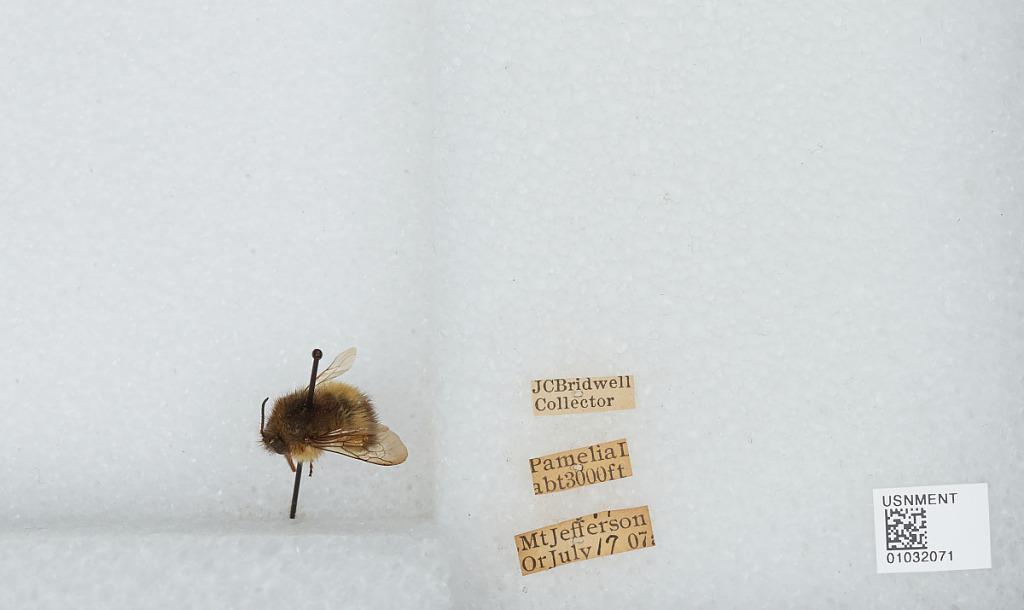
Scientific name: Bombus (Pyrobombus) sitkensis Nylander
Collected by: J. Bridwell
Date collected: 1907-7-17
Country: United States
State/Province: Oregon
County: Linn
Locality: Mount Jefferson, Pamelia Lake
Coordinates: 44.6517, -121.845